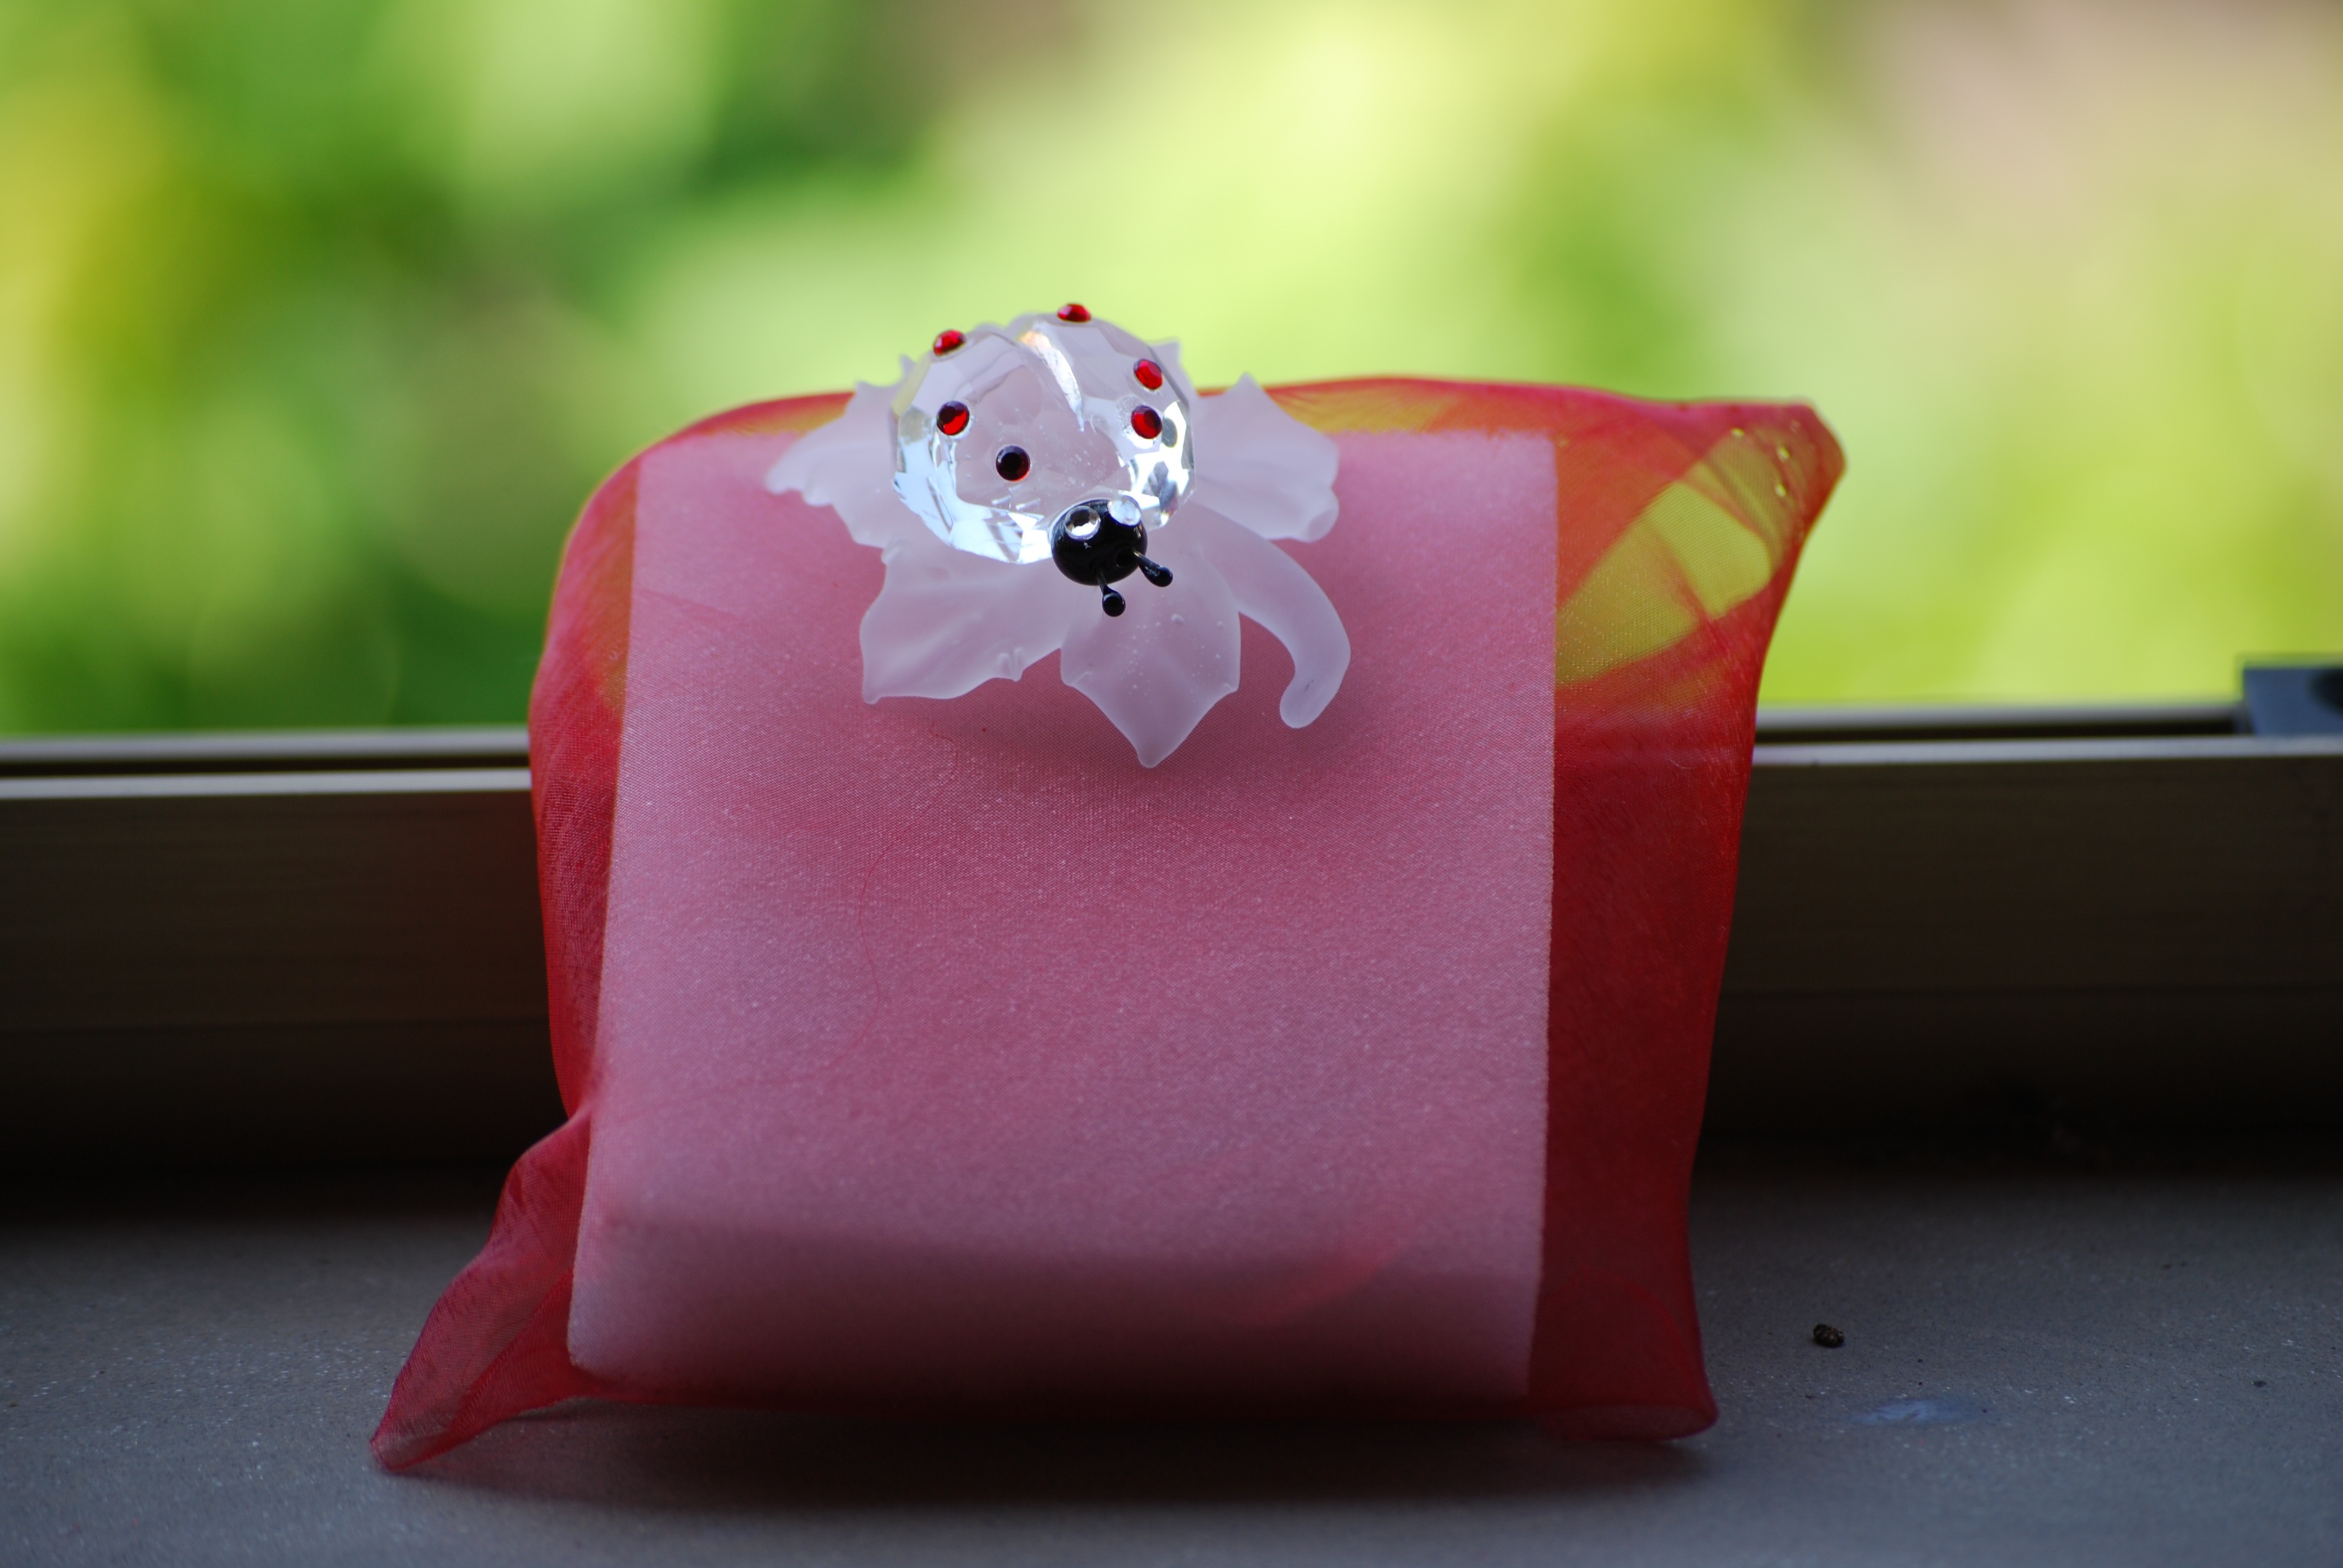
flower, red, ladybug, pink, paper, art, shape, graduation, rossa, bomboniera